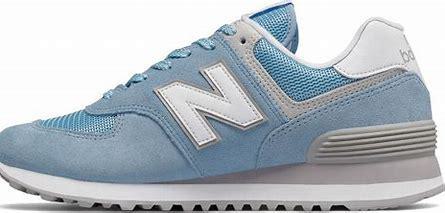
Brand: New
Model: Balance WL574